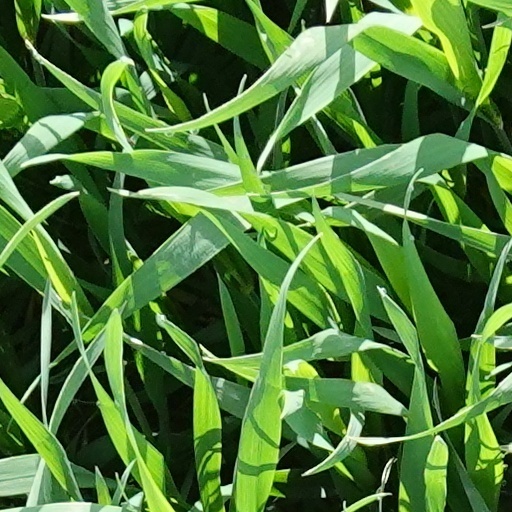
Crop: wheat